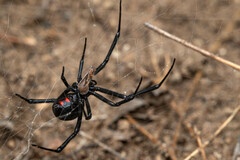
Species: Lactrodectus_hesperus